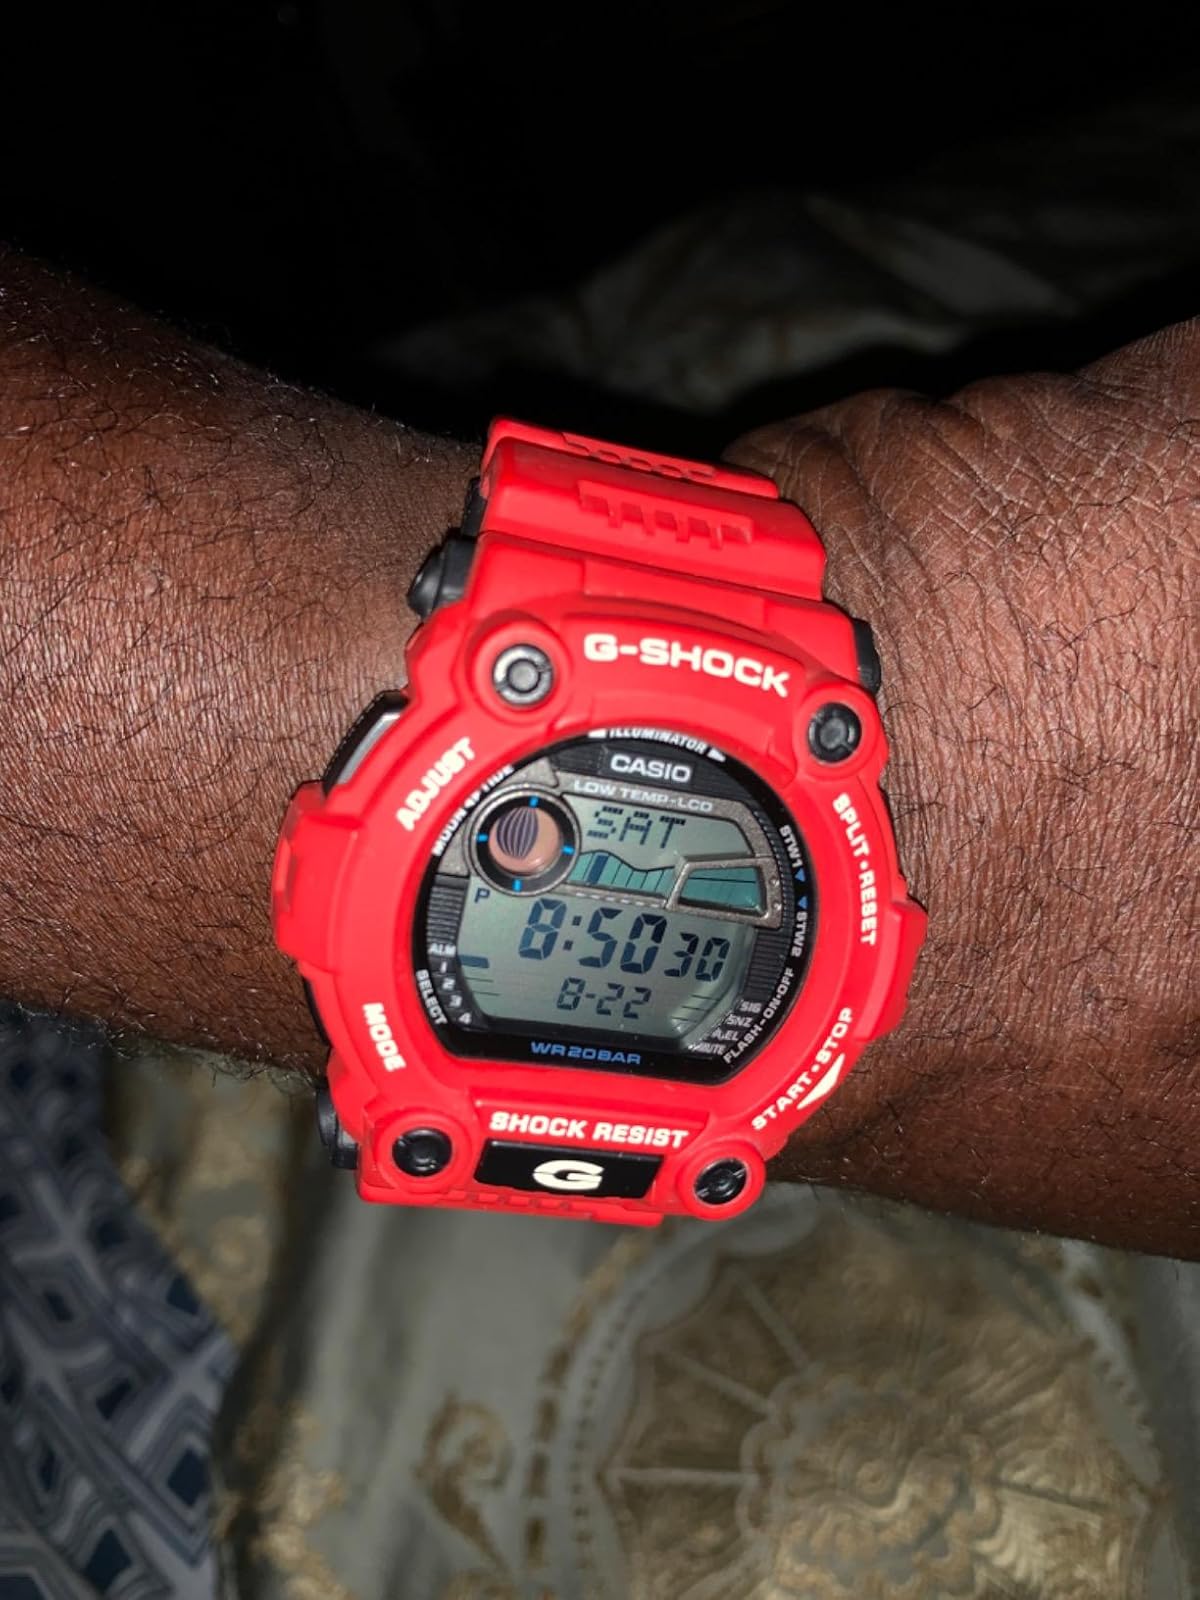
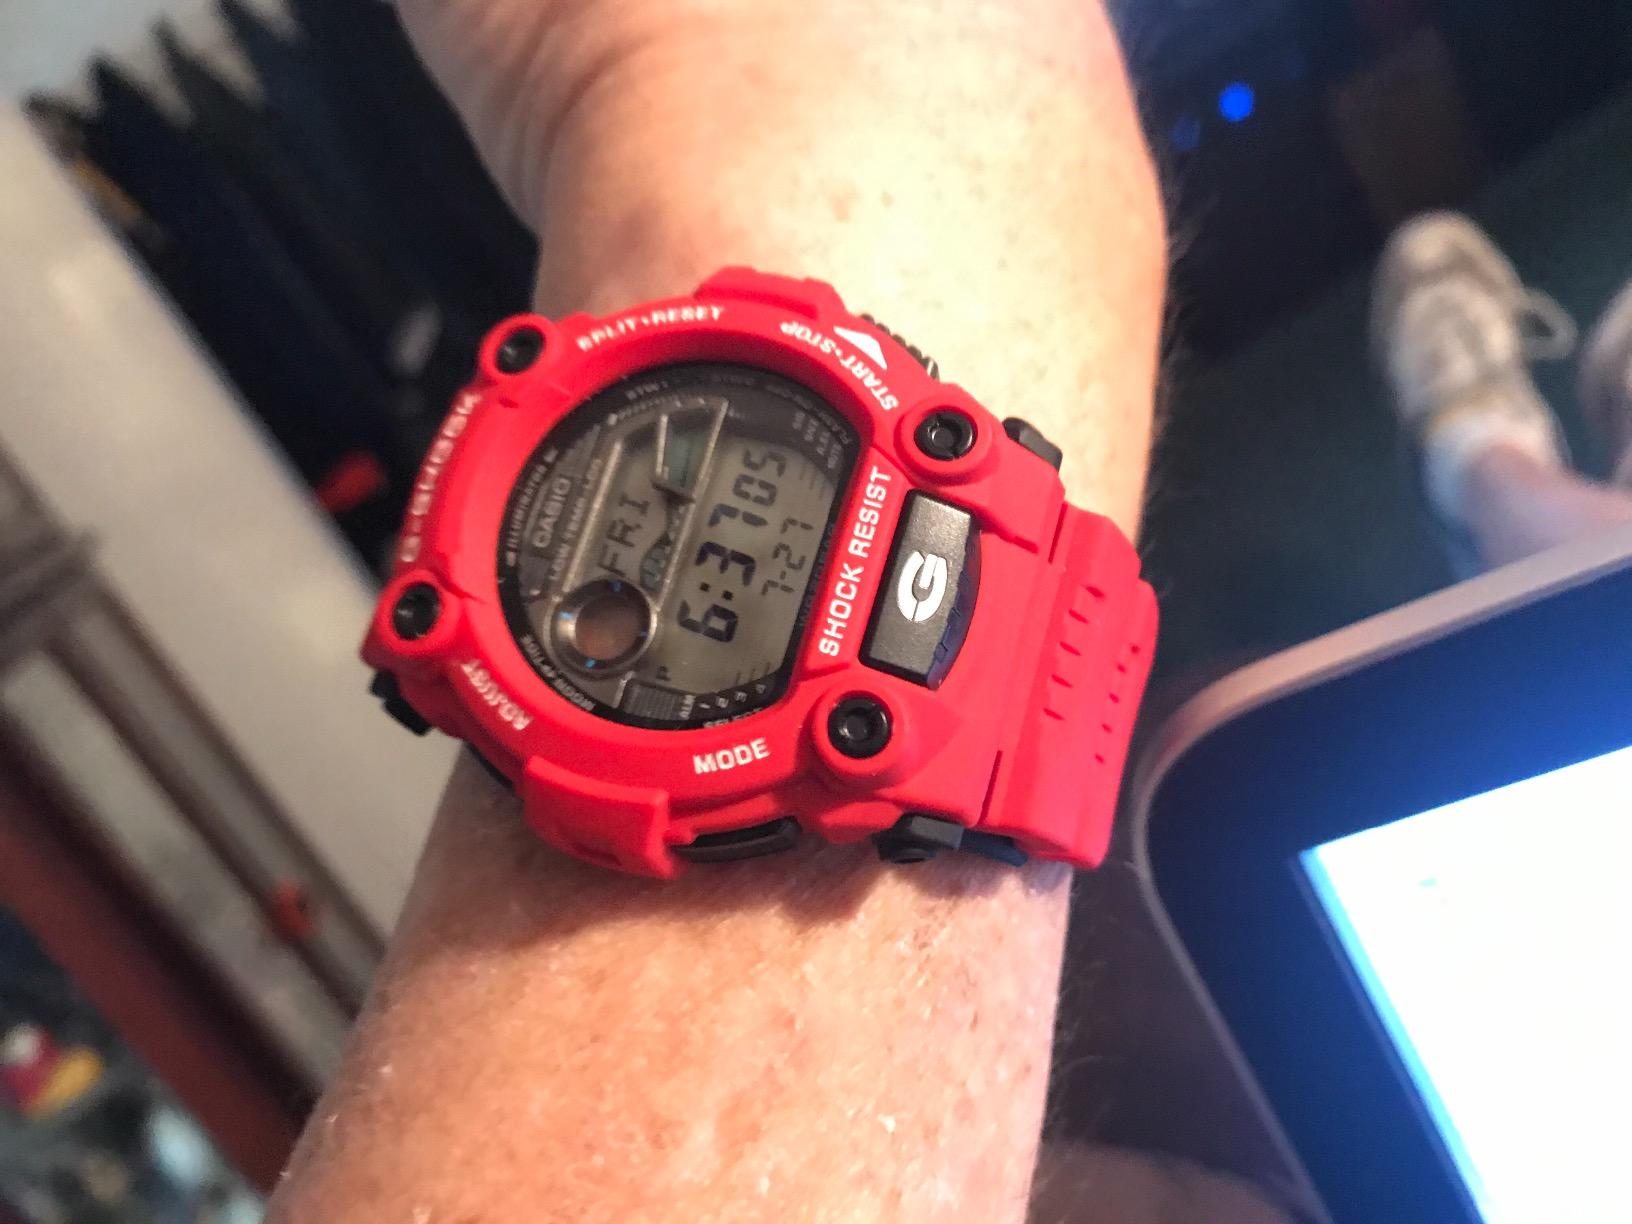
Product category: accessories_watch
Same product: yes